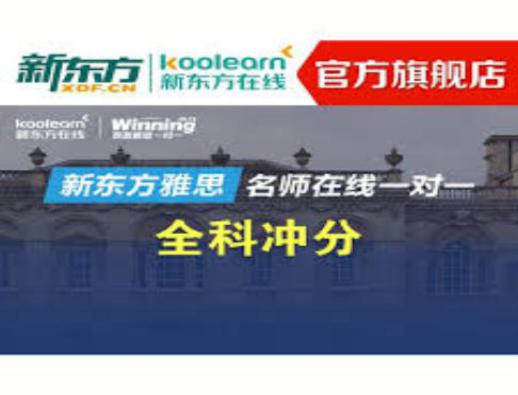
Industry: Others